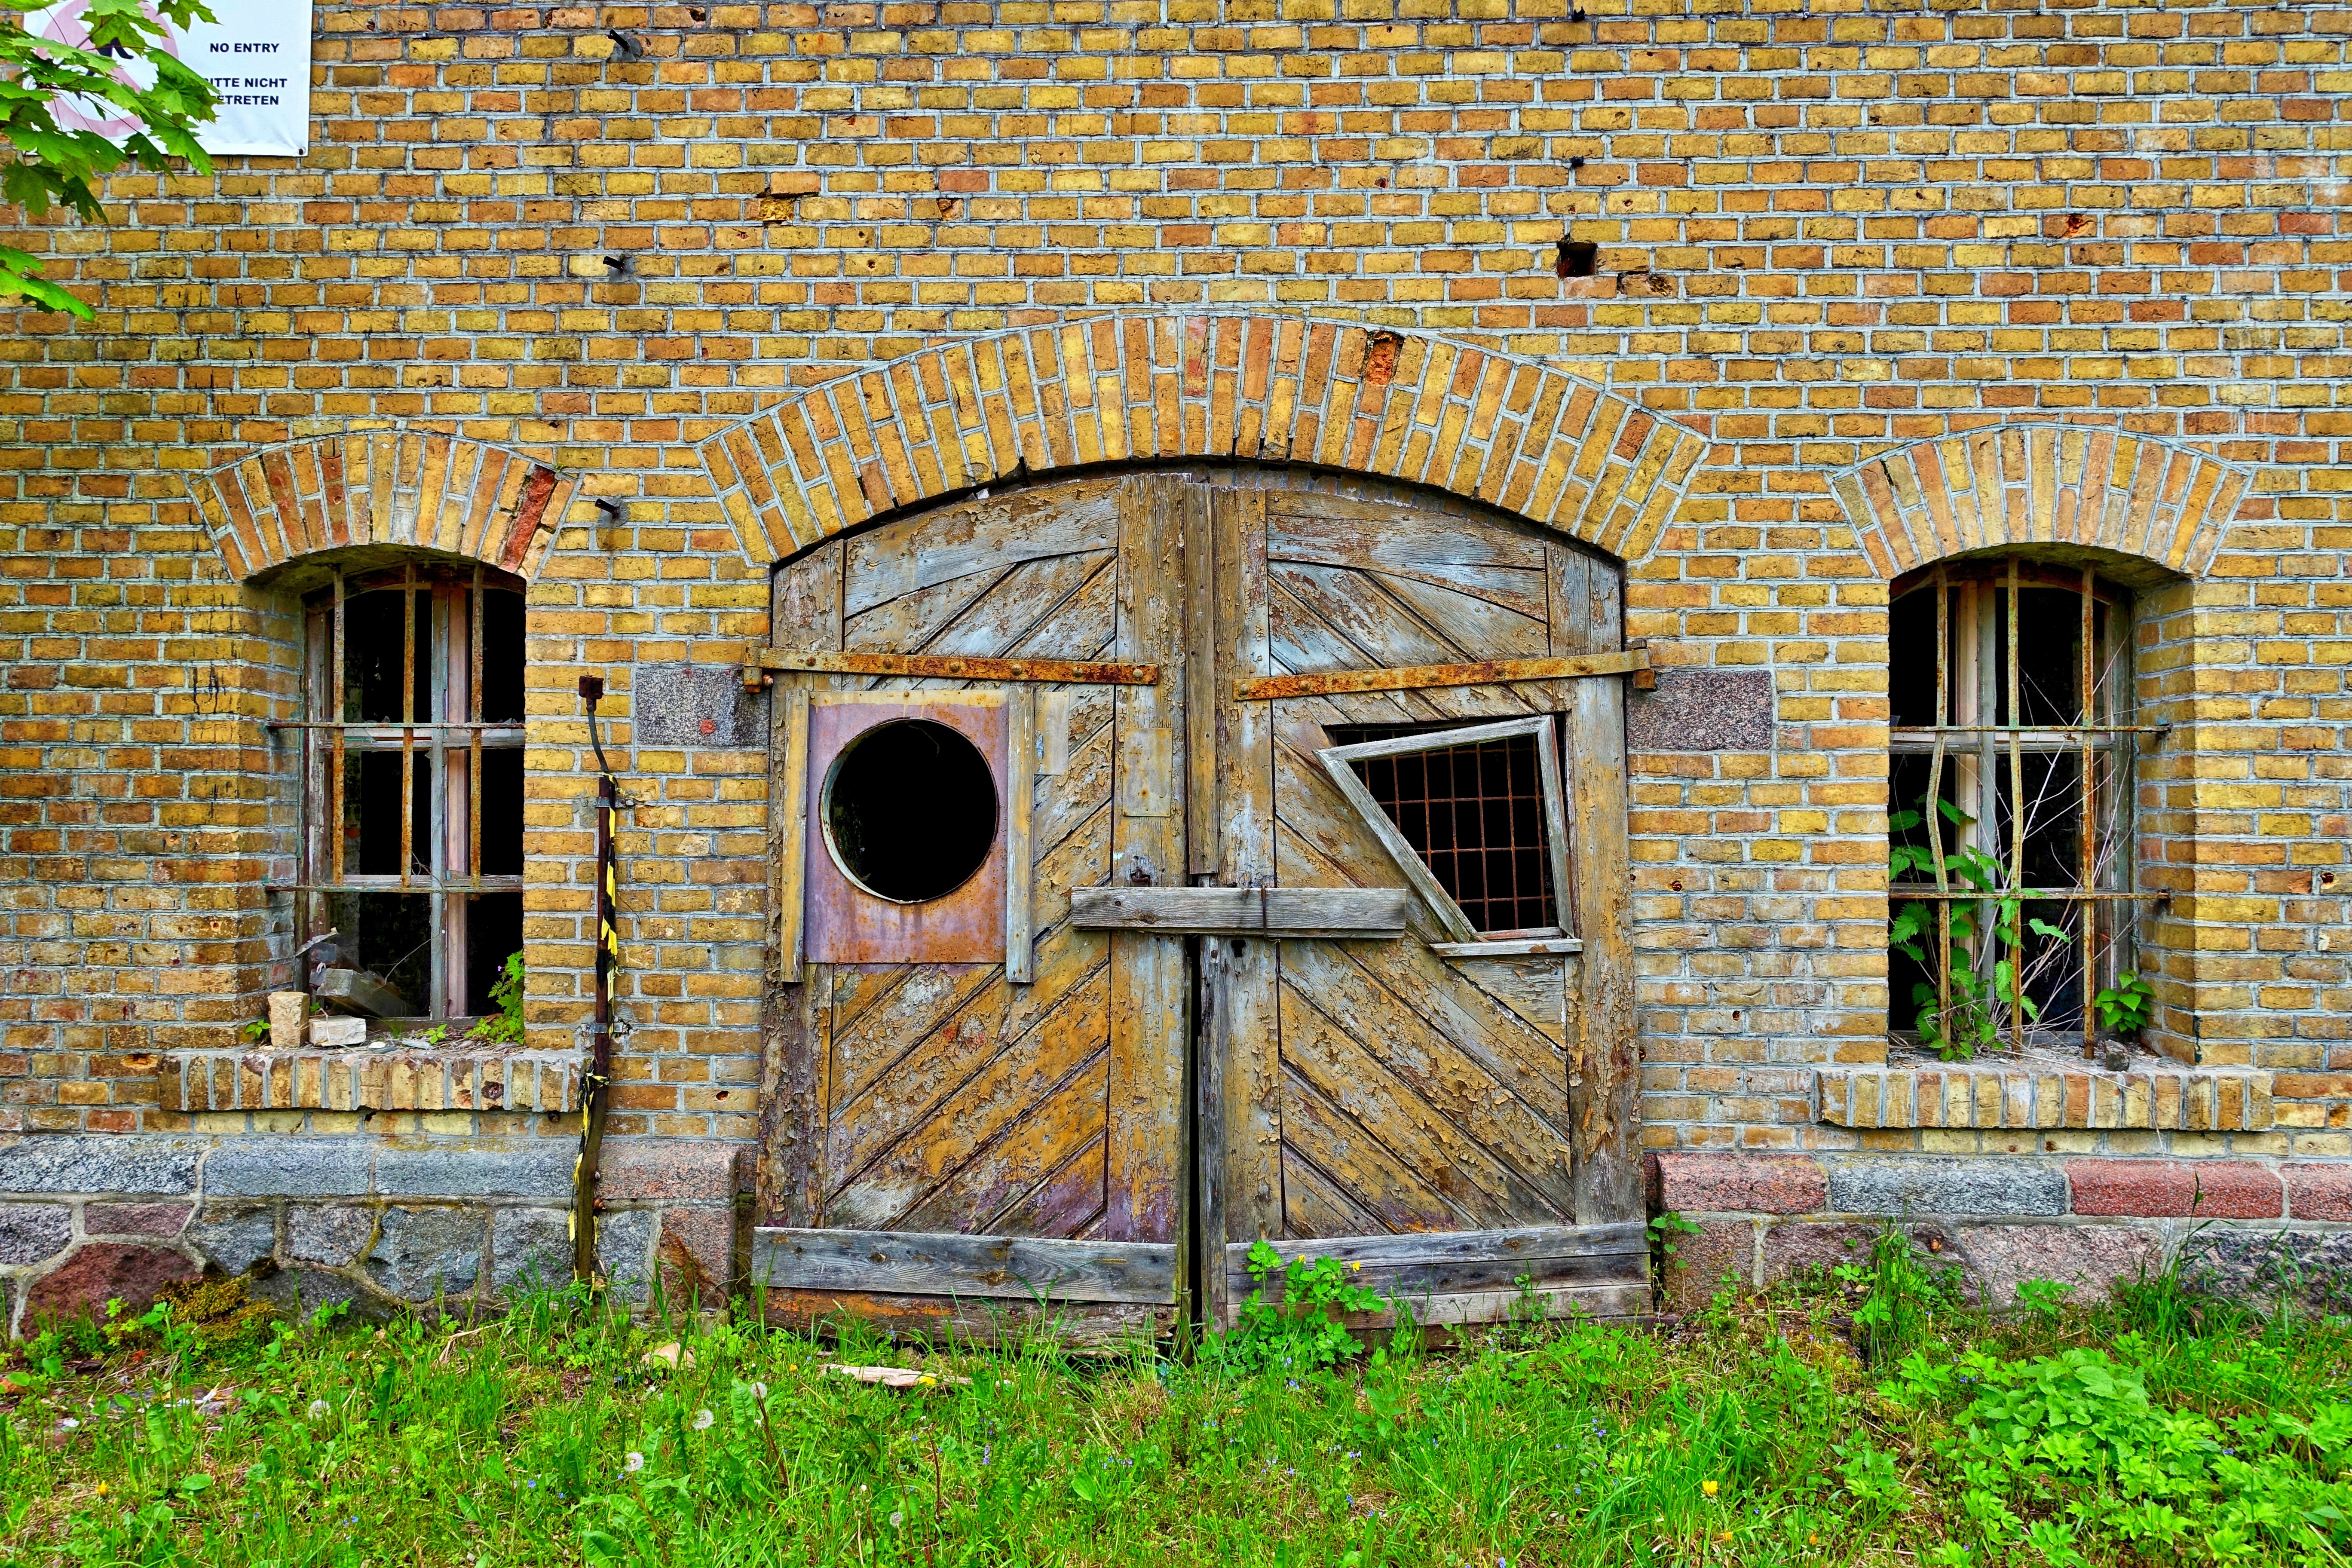
house, window, building, old, barn, home, wall, entrance, cottage, broken, backyard, facade, abandoned, property, ruin, brick, door, farmhouse, estate, damaged, brickwork, yard, residential area